Oddur Gottskálksson's New Testament

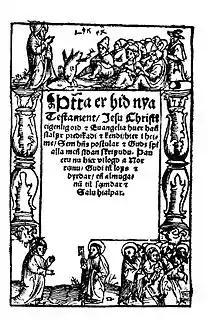
The title page of Oddur Gottskálksson's translation of the New Testament into Icelandic.

Oddur Gottskálksson's New Testament (full title: ) is a translation of the New Testament into Icelandic. It is the oldest preserved book printed in the Icelandic language.